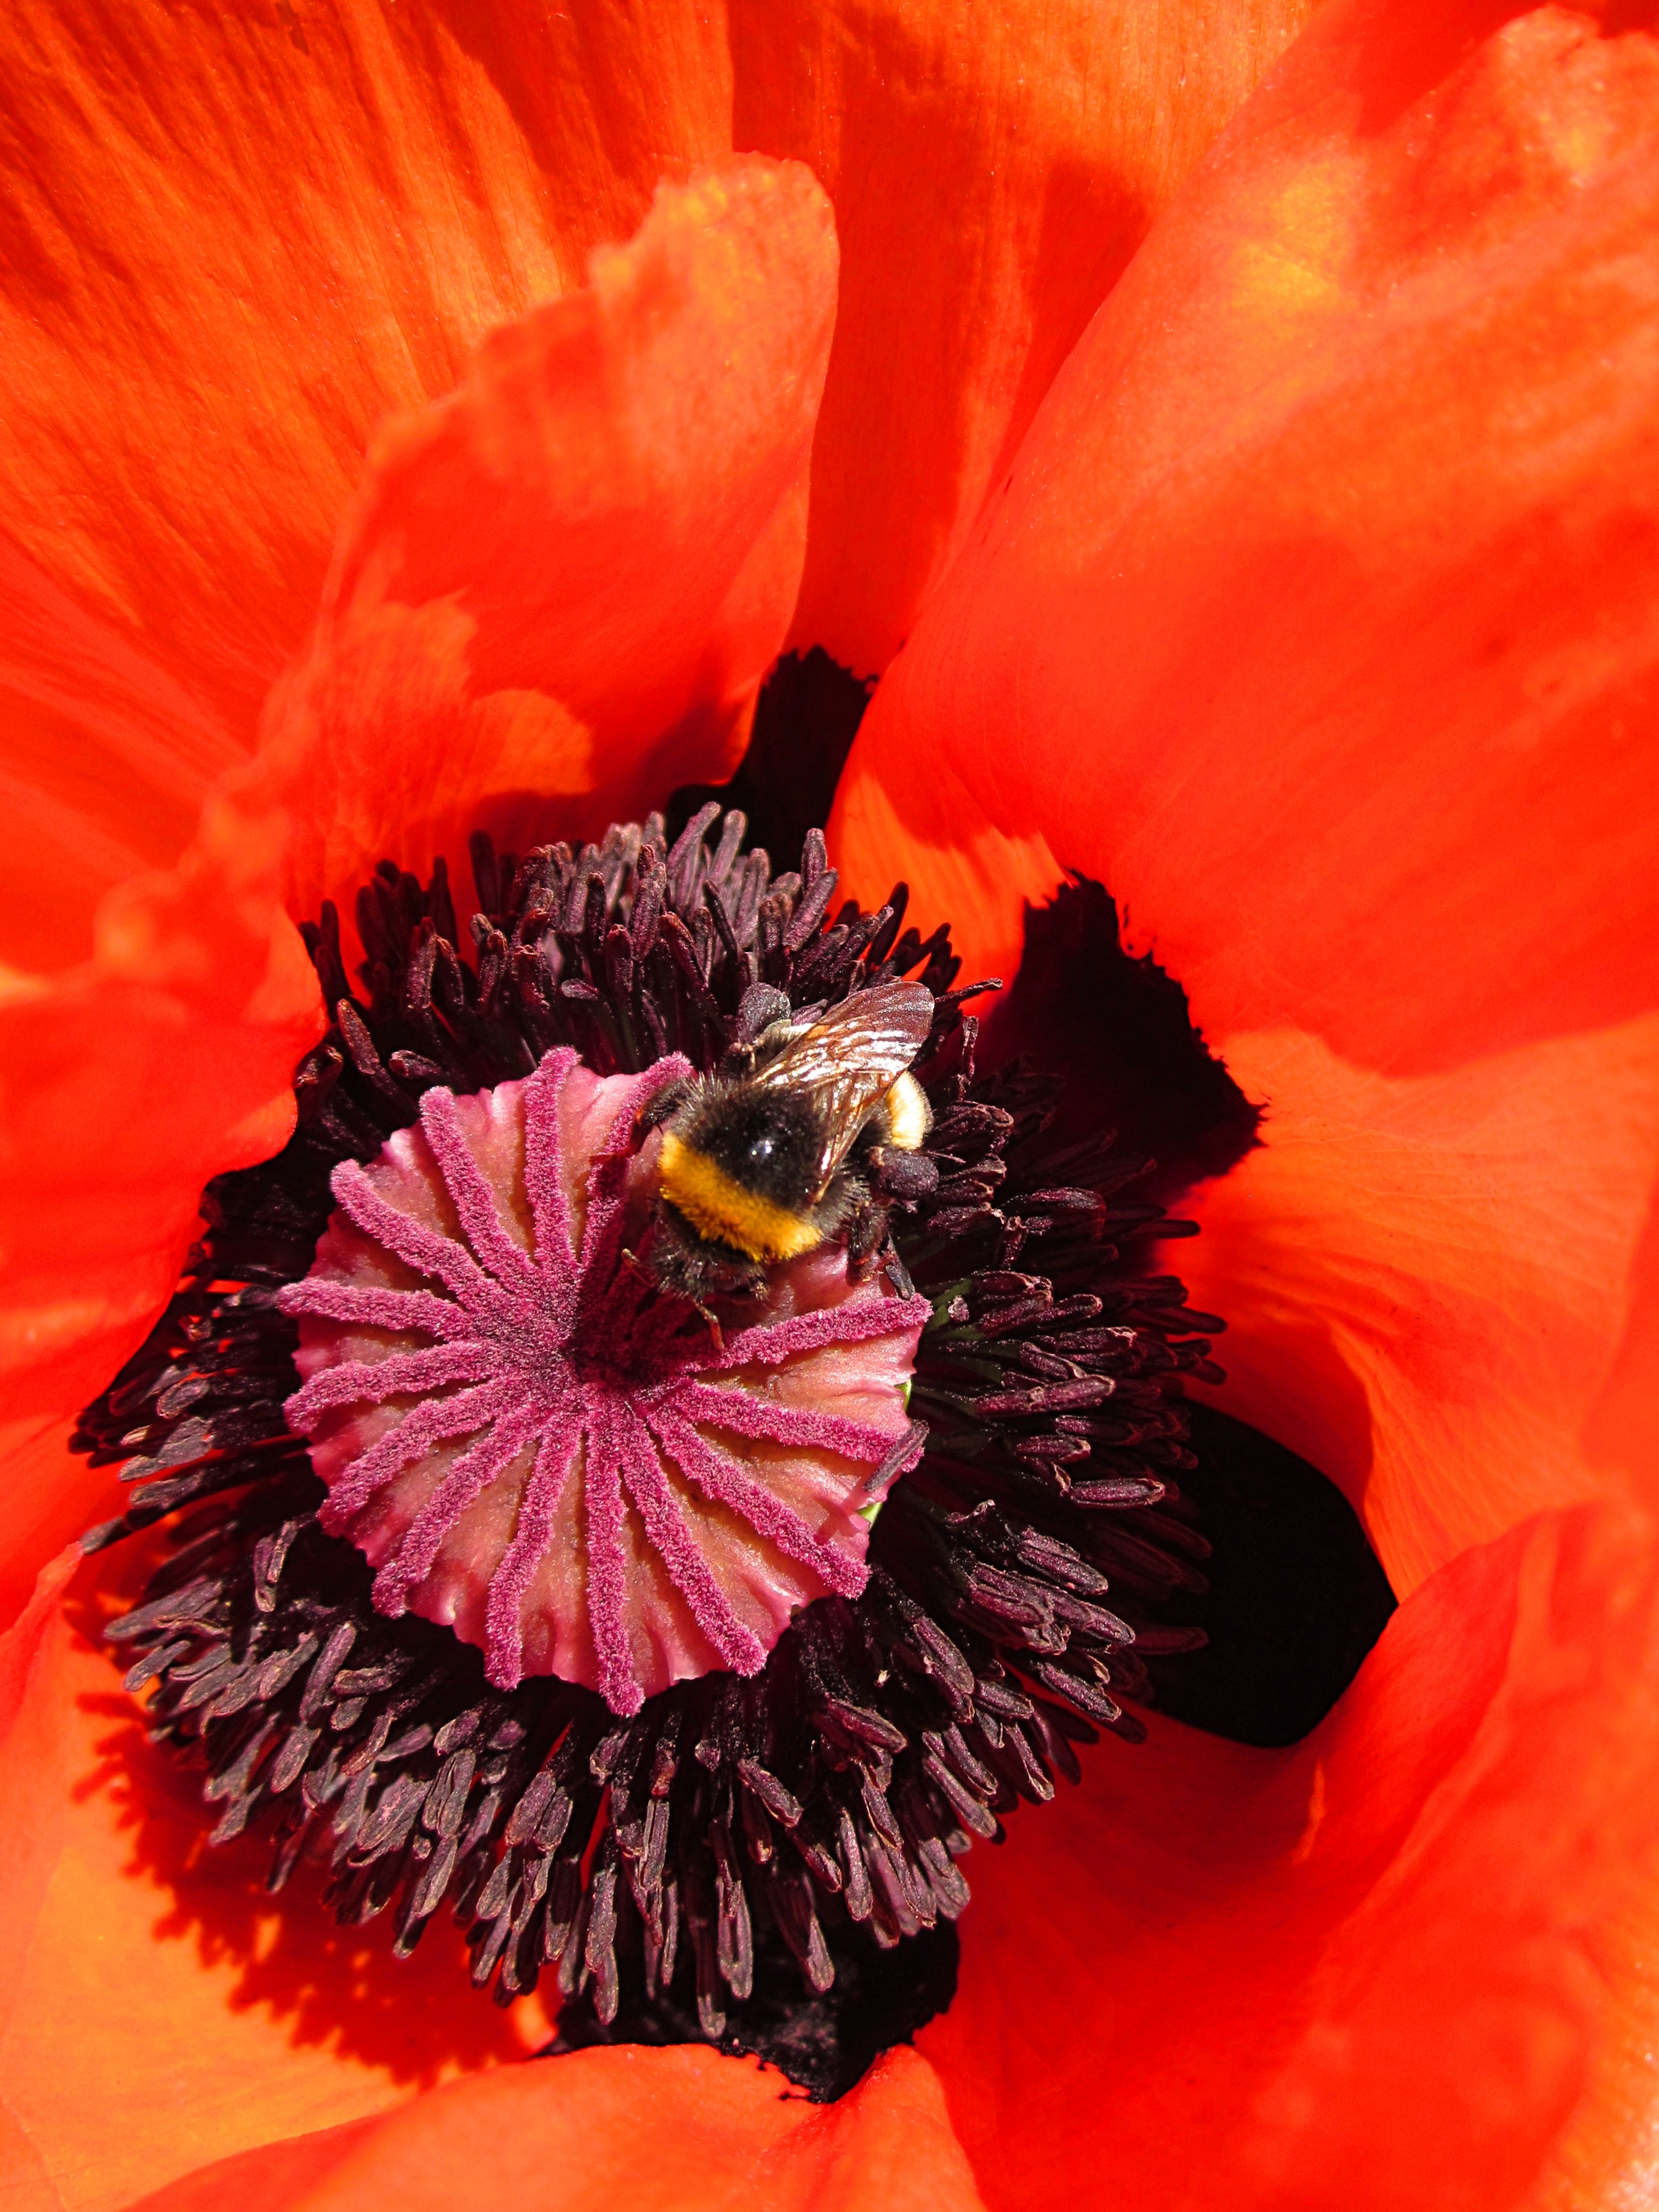
blossom, open, plant, flower, petal, red, flora, close up, bee, poppy, coquelicot, macro photography, flowering plant, land plant, poppy family